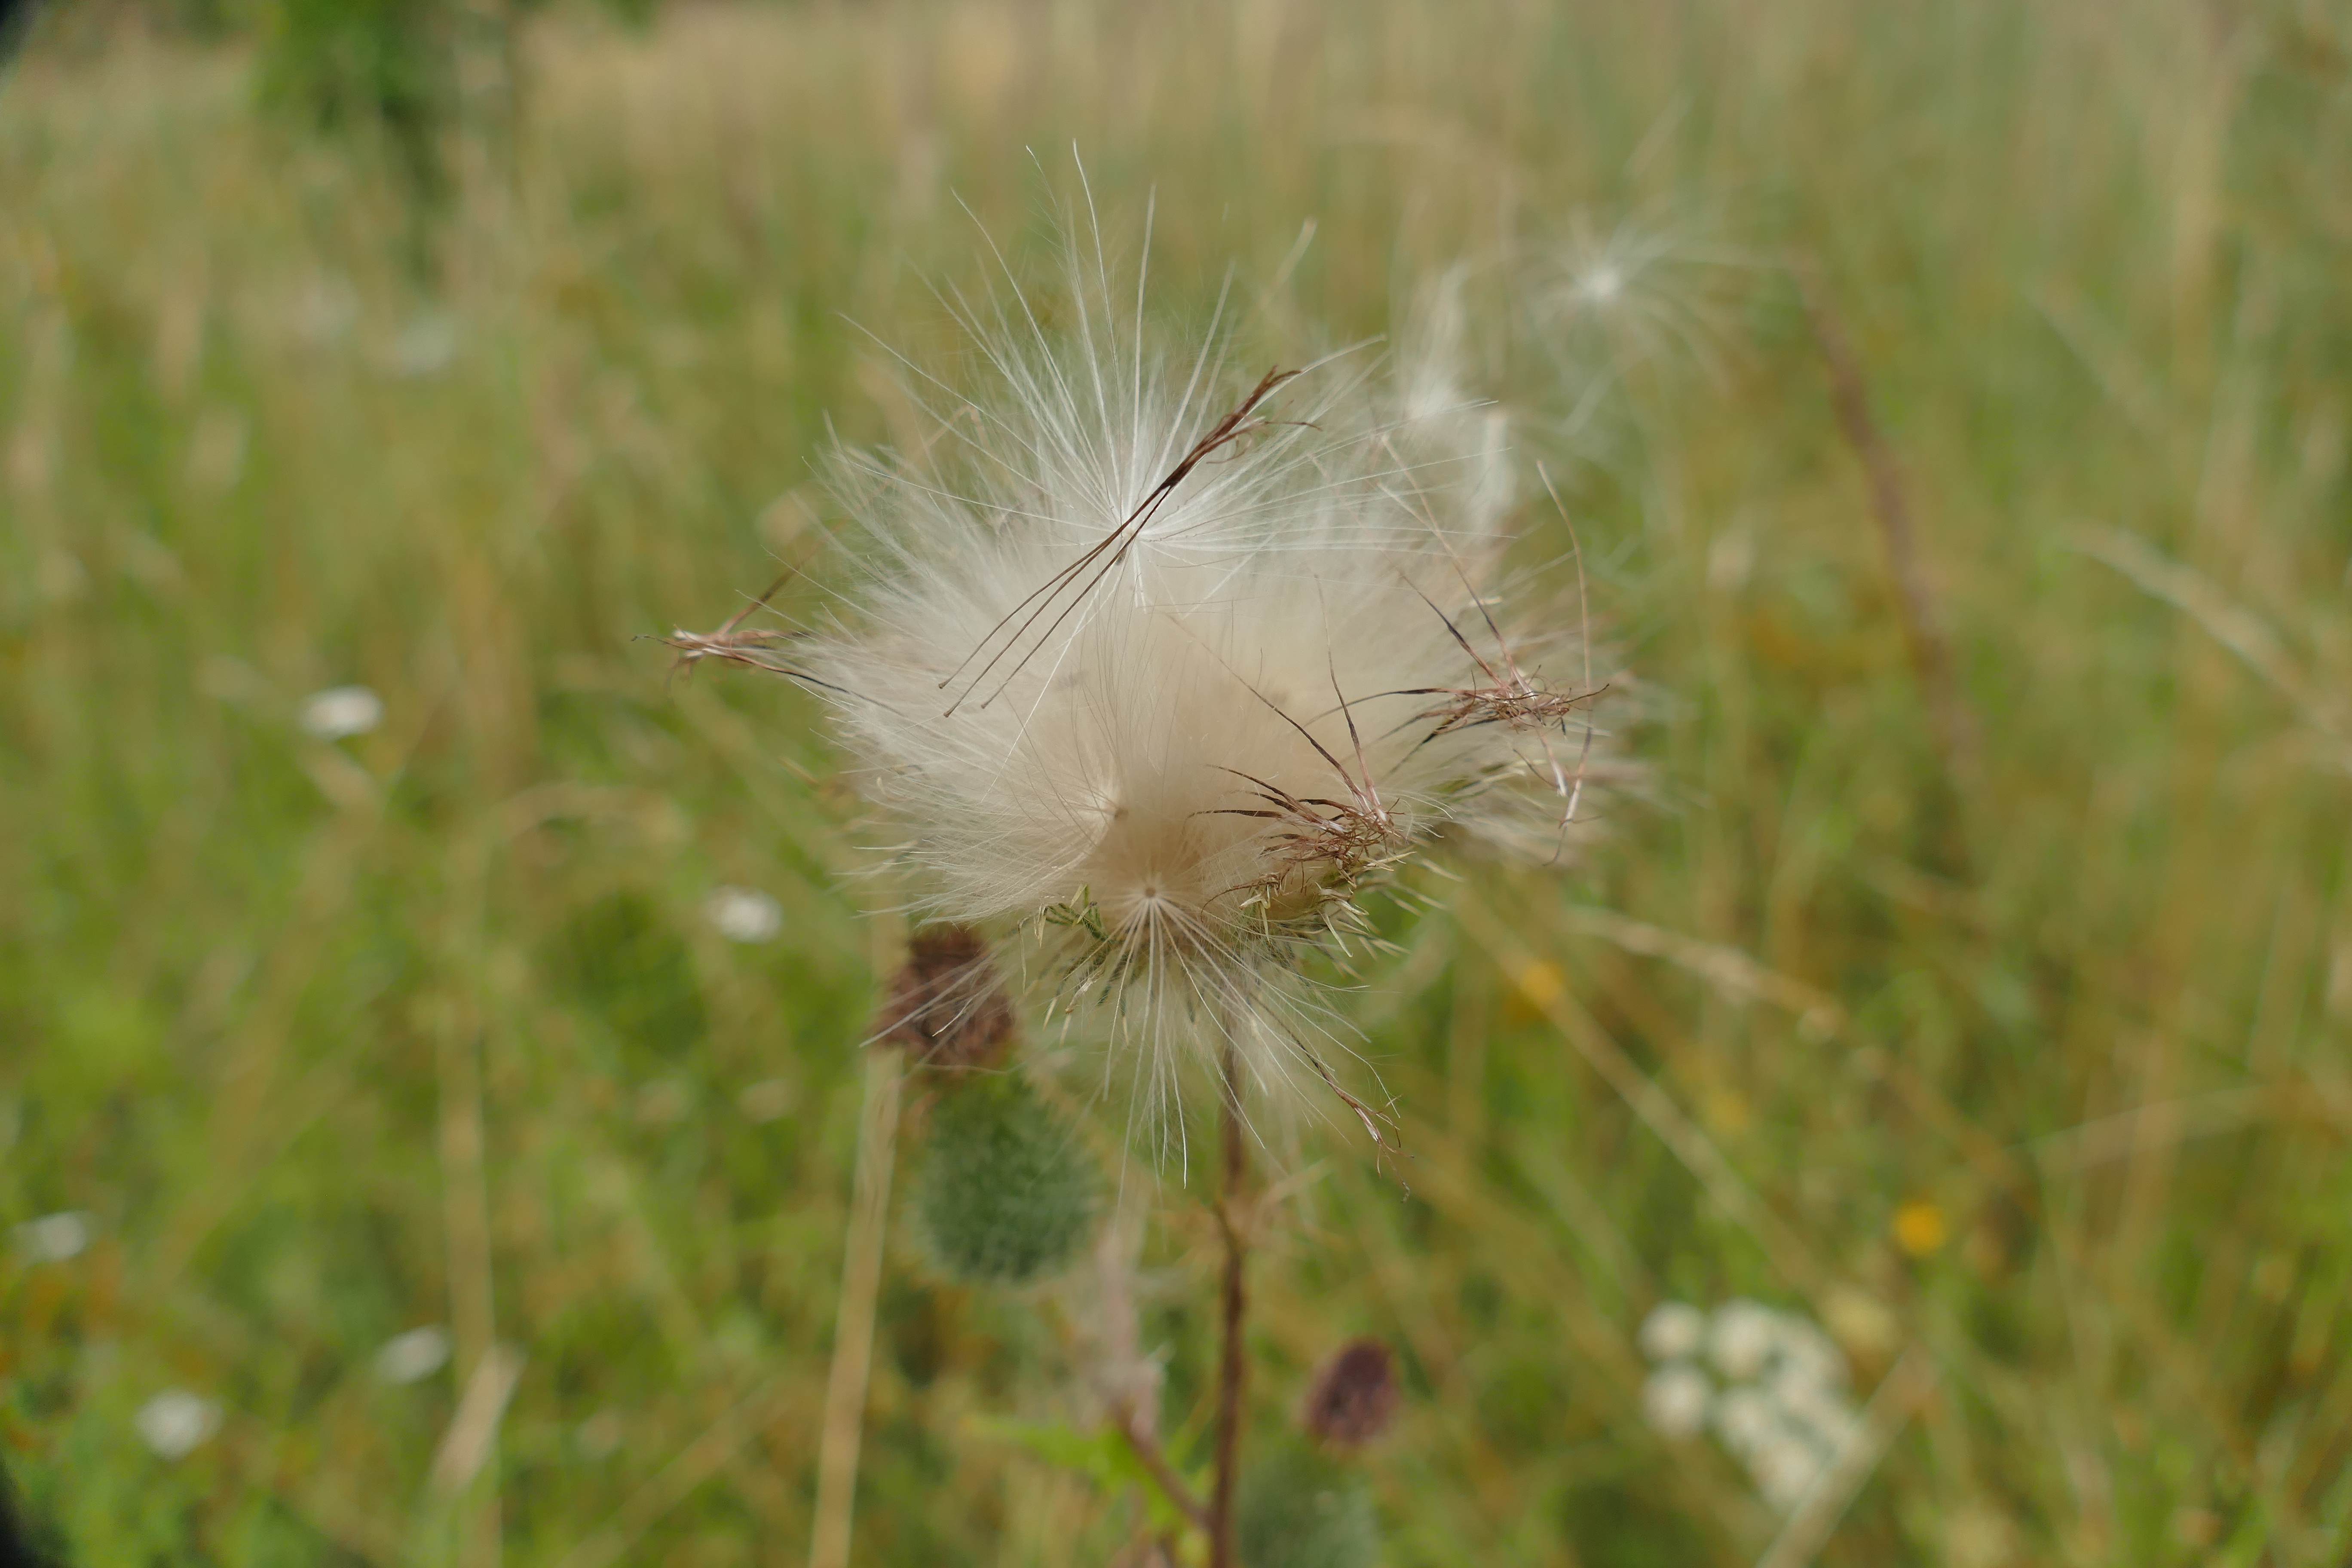
nature, grass, plant, field, meadow, dandelion, prairie, flower, macro, botany, close, flora, fauna, wildflower, close up, grassland, thistle, macro photography, flying seeds, flowering plant, daisy family, diestel seeds, grass family, plant stem, land plant, thorns spines and prickles